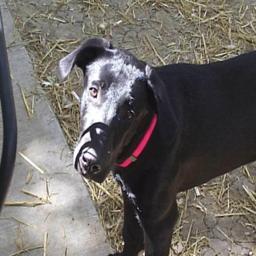
Animal: dogs